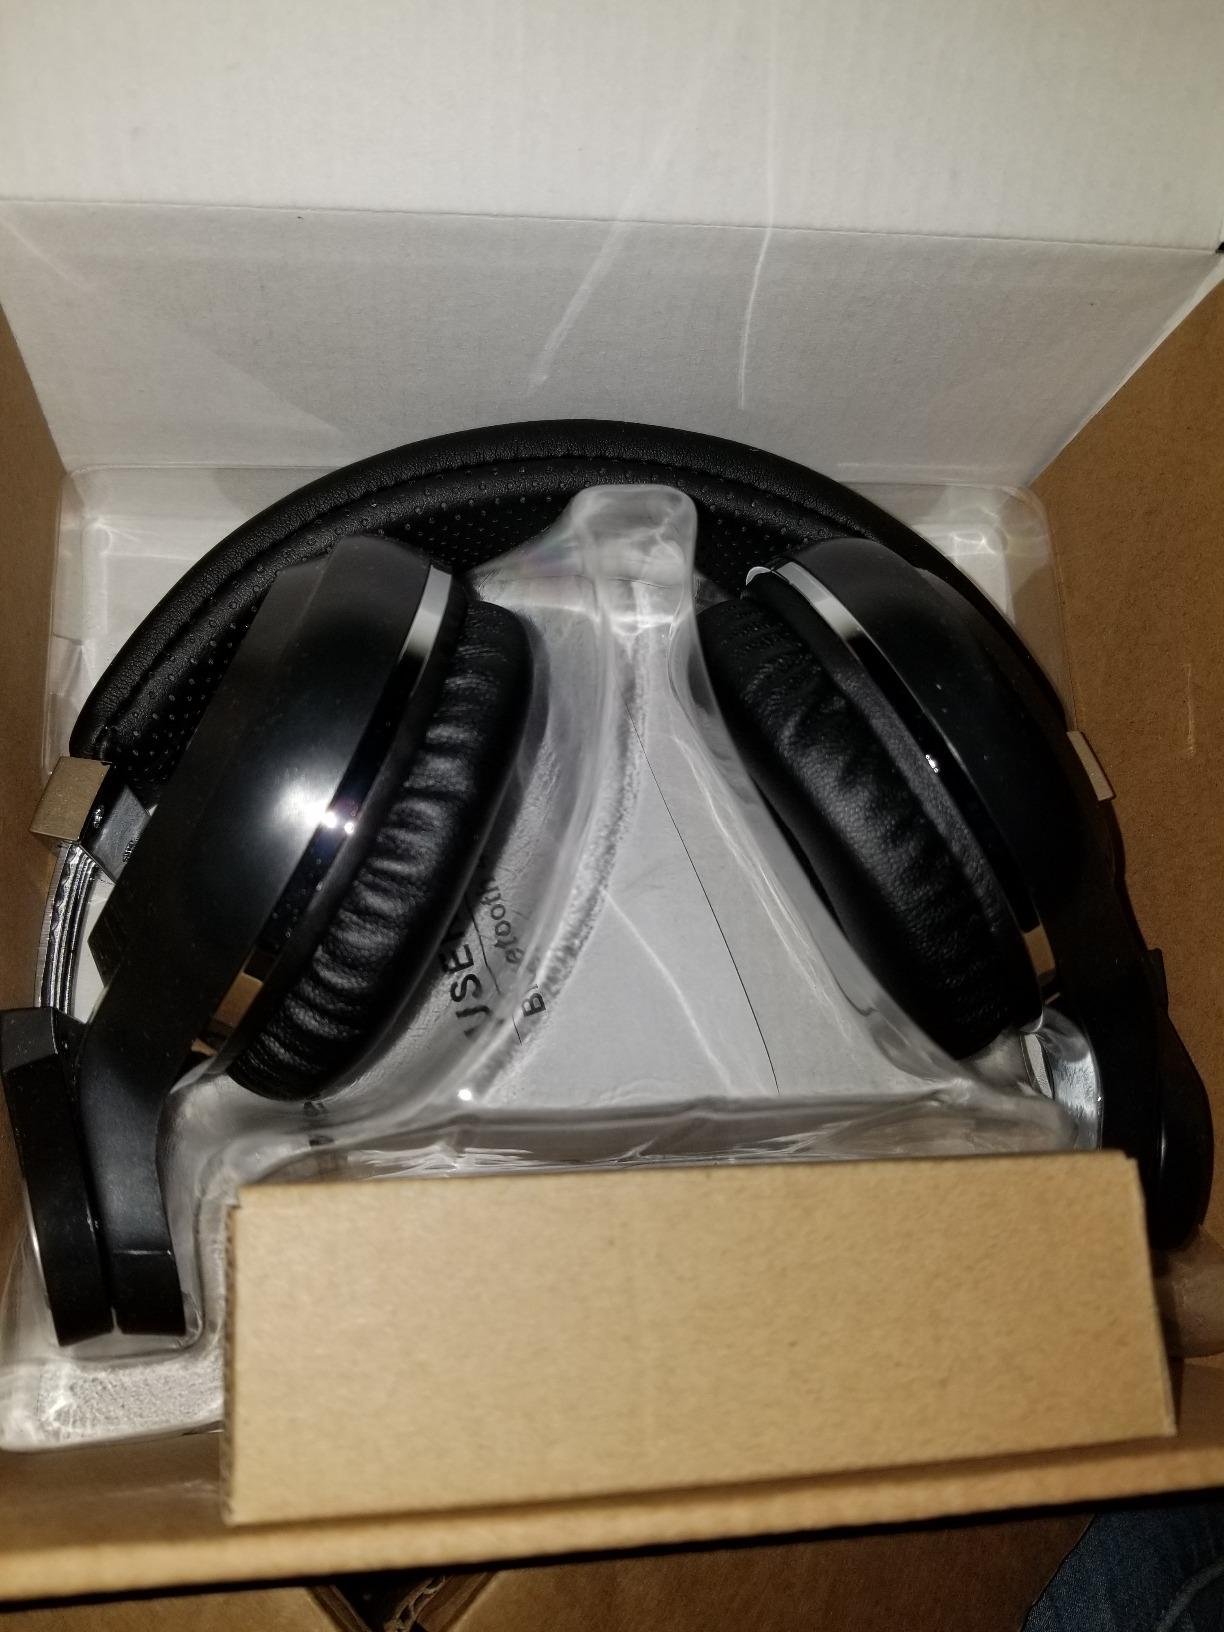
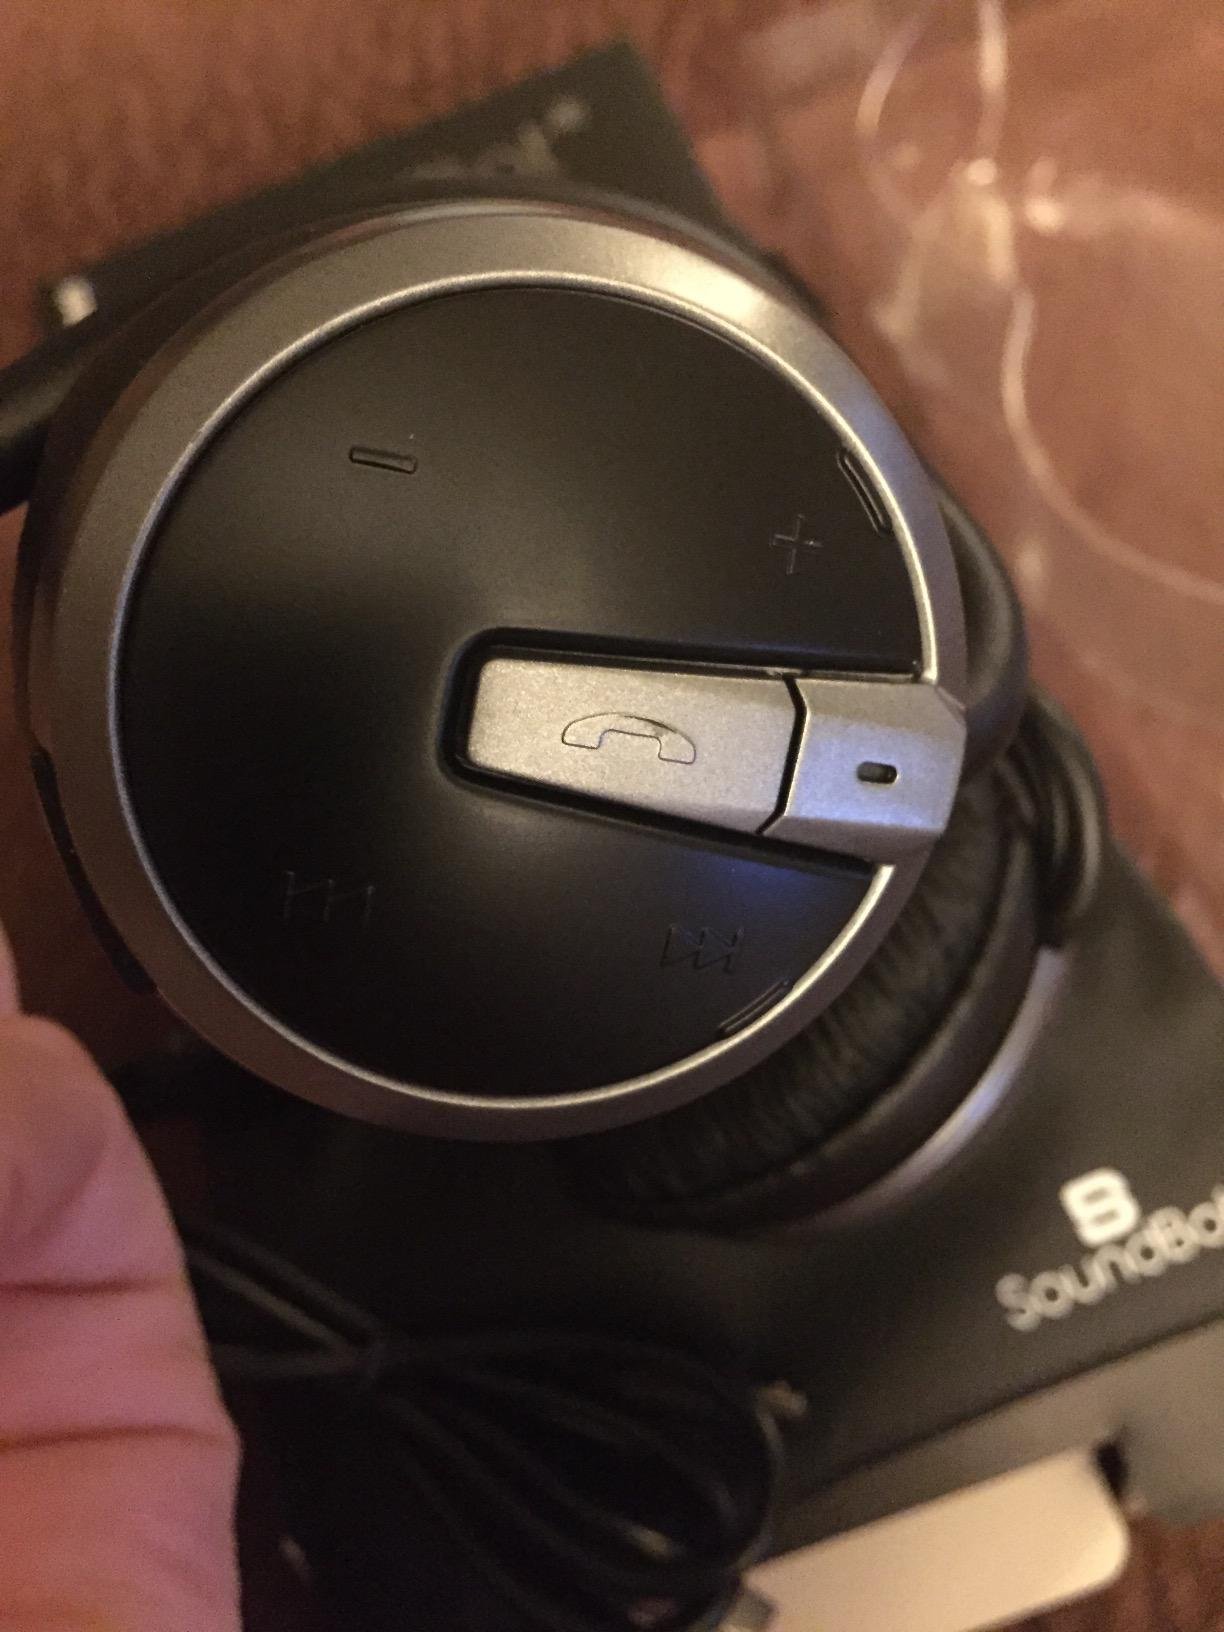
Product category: headphones
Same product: no